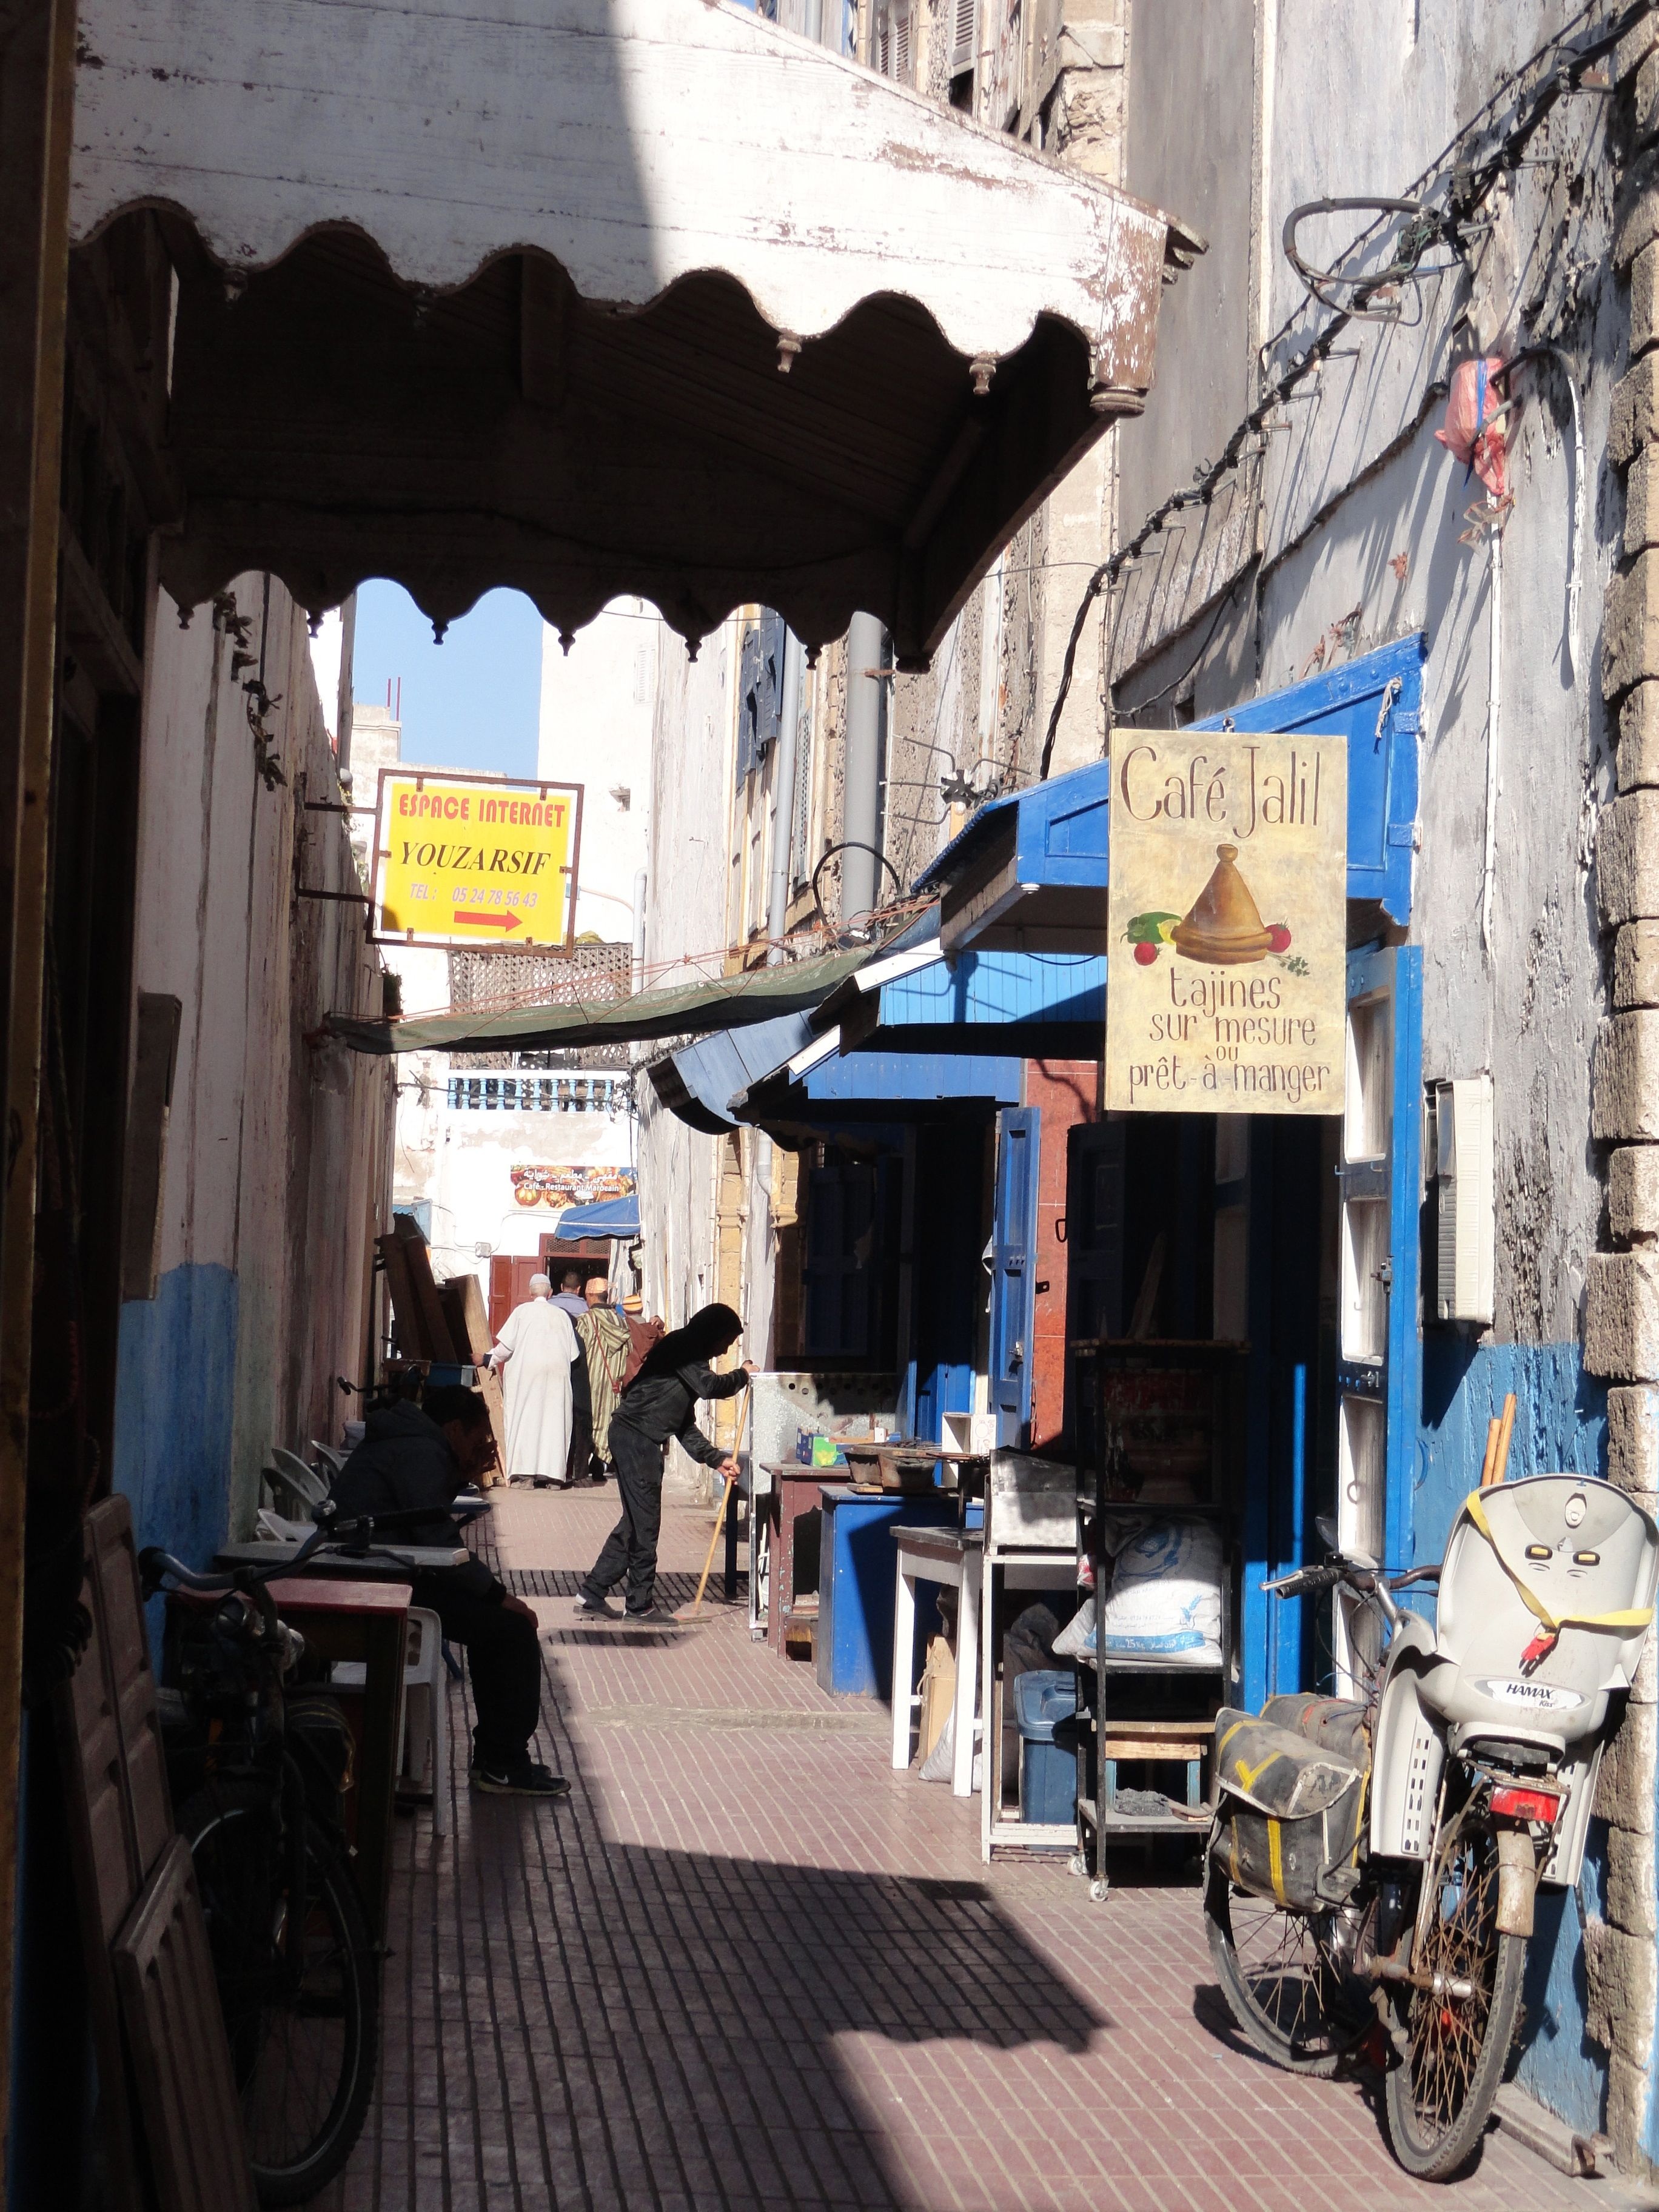
landscape, architecture, road, street, town, alley, city, travel, africa, bazaar, market, tourism, infrastructure, morocco, culture, moroccan, traditional, arabic, medina, neighbourhood, arab, human settlement